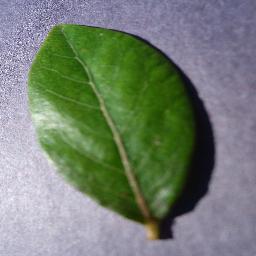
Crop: blueberry
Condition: healthy